Ivian Sarcos

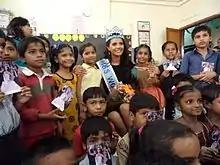
Ivian Sarcos in a school in Mumbai

On November 6, 2011, Sarcos won the 2011 Miss World pageant held in the Earls Court Exhibition Centre in London. She was placed third runner-up during the Miss World Beach Beauty event held on October 29 and fifth-runner-up in Miss World Top Model, also held on October 29, becoming the eventual winner of Miss World 2011 on November 6. She became the sixth woman from Venezuela to capture the title. In a press conference after her victory, she said, "“This has taught me that life, although it may be bad, doesn’t have to end badly. Although I no longer have my parents, it has taught me to be stronger... I want to carry on doing the wonderful work that ‘Beauty with a Purpose’ and the Miss World organization does and to help people in need... I want to help people like me." The President of Venezuela, Hugo Chávez, congratulated Sarcos, by telephone and on Twitter. Sarcos was interviewed on Univision for the TV programs "Despierta America" and "Don Francisco Presenta" in Miami (USA) and featured in a 7-hour special on Venevision for her return to Venezuela, reaching a 73% share of the viewing audience. A press conference for her victory was held in Caracas with several journalists. She appeared in "Hello" magazine for the UK and in "Look Caras" and "OK!" magazine in Venezuela. On January 4, 2012, President Hugo Chávez received Sarcos with flowers and kissed her hand after their meeting at the Miraflores presidential palace in Caracas and expressed his government's support. Sarcos has a foundation, called Belleza con Proposito (beauty with a purpose), for people in need. On November 16, 2011, she attended Prince Philip, Duke of Edinburgh's birthday lunch. On January 16, 2012, Sarcos was at the Ordos City Ice Festival.